Rhinoceroses in ancient China

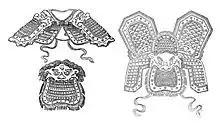
Drawing of rhinoceros hide and buffalo hide armour.

During the Zhou dynasty (1045–256 BC) rhinoceros hide was used for armour. The "Rites of Zhou" specifies: